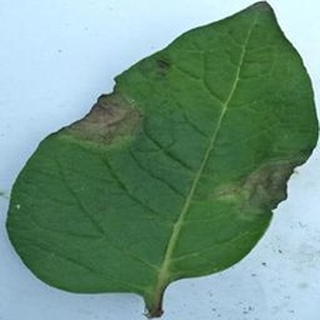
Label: potato_late_blight